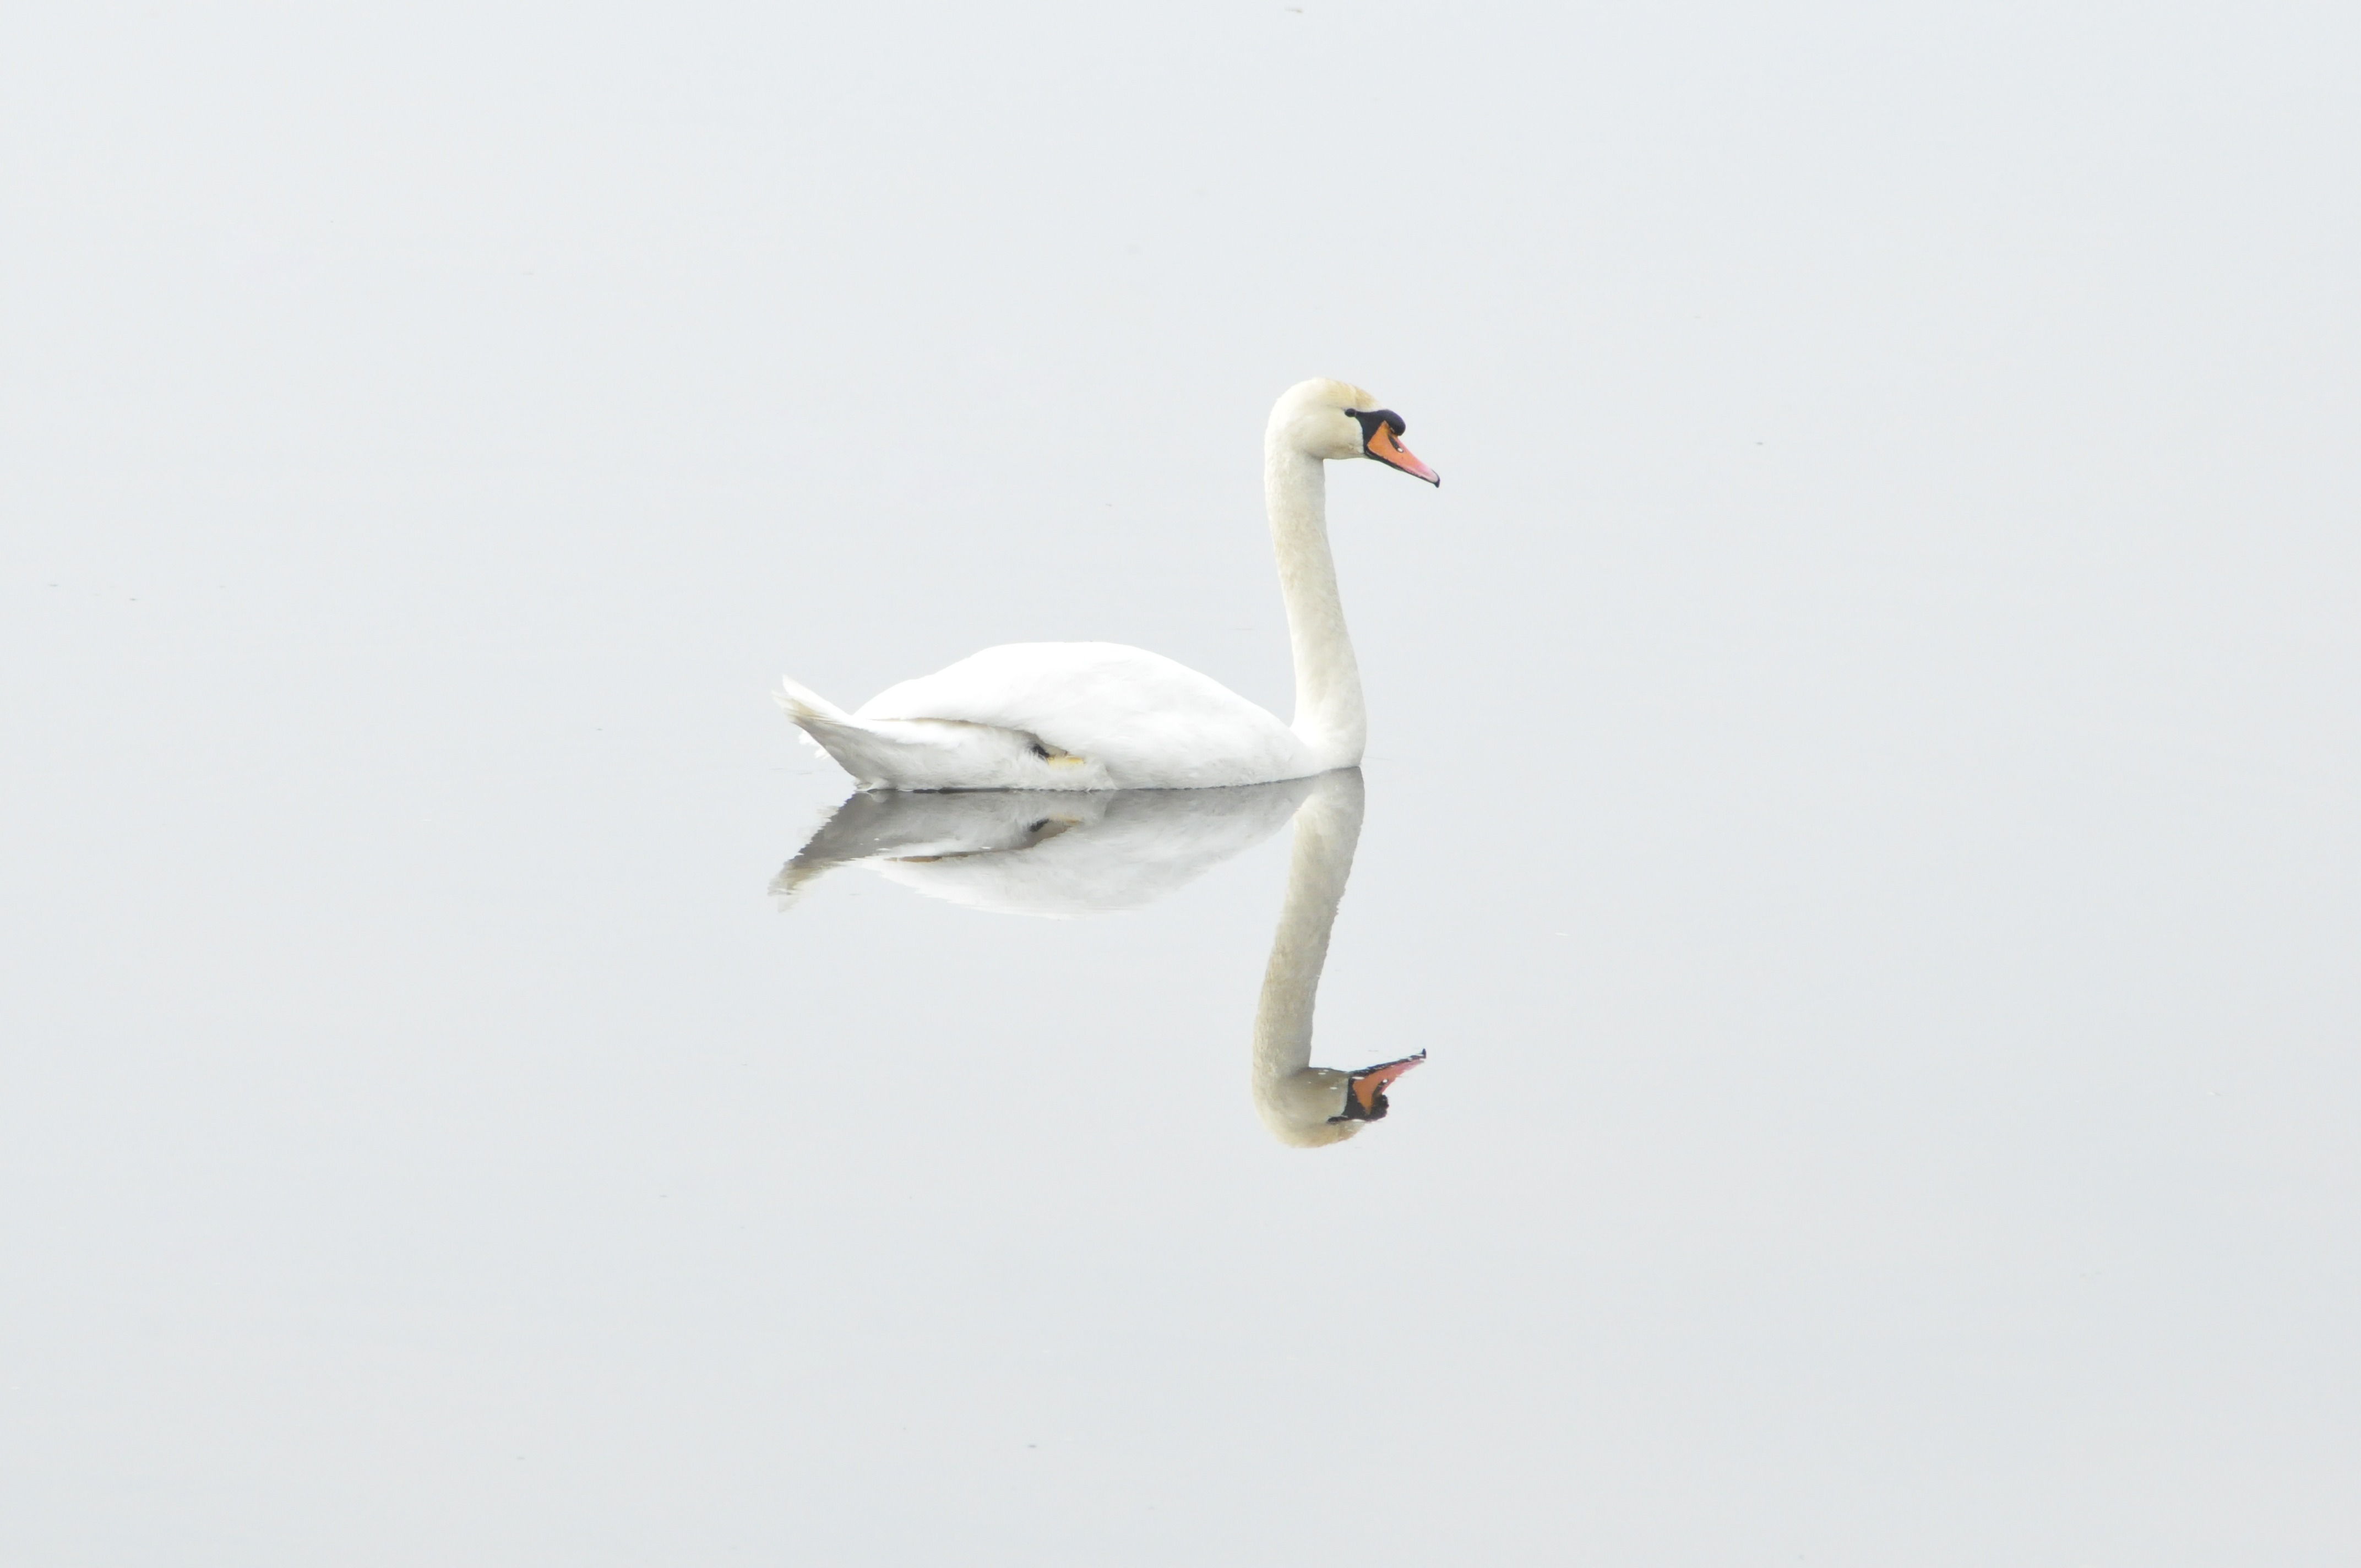
nature, bird, wing, seabird, beak, fauna, swan, vertebrate, water bird, mirror image